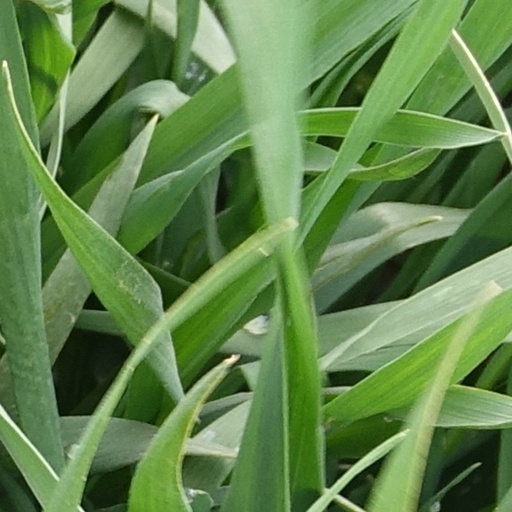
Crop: wheat